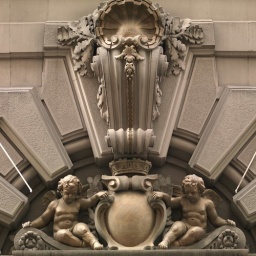
Carved churebs on facade of a building in Manhattan, New York City, U.S.A.